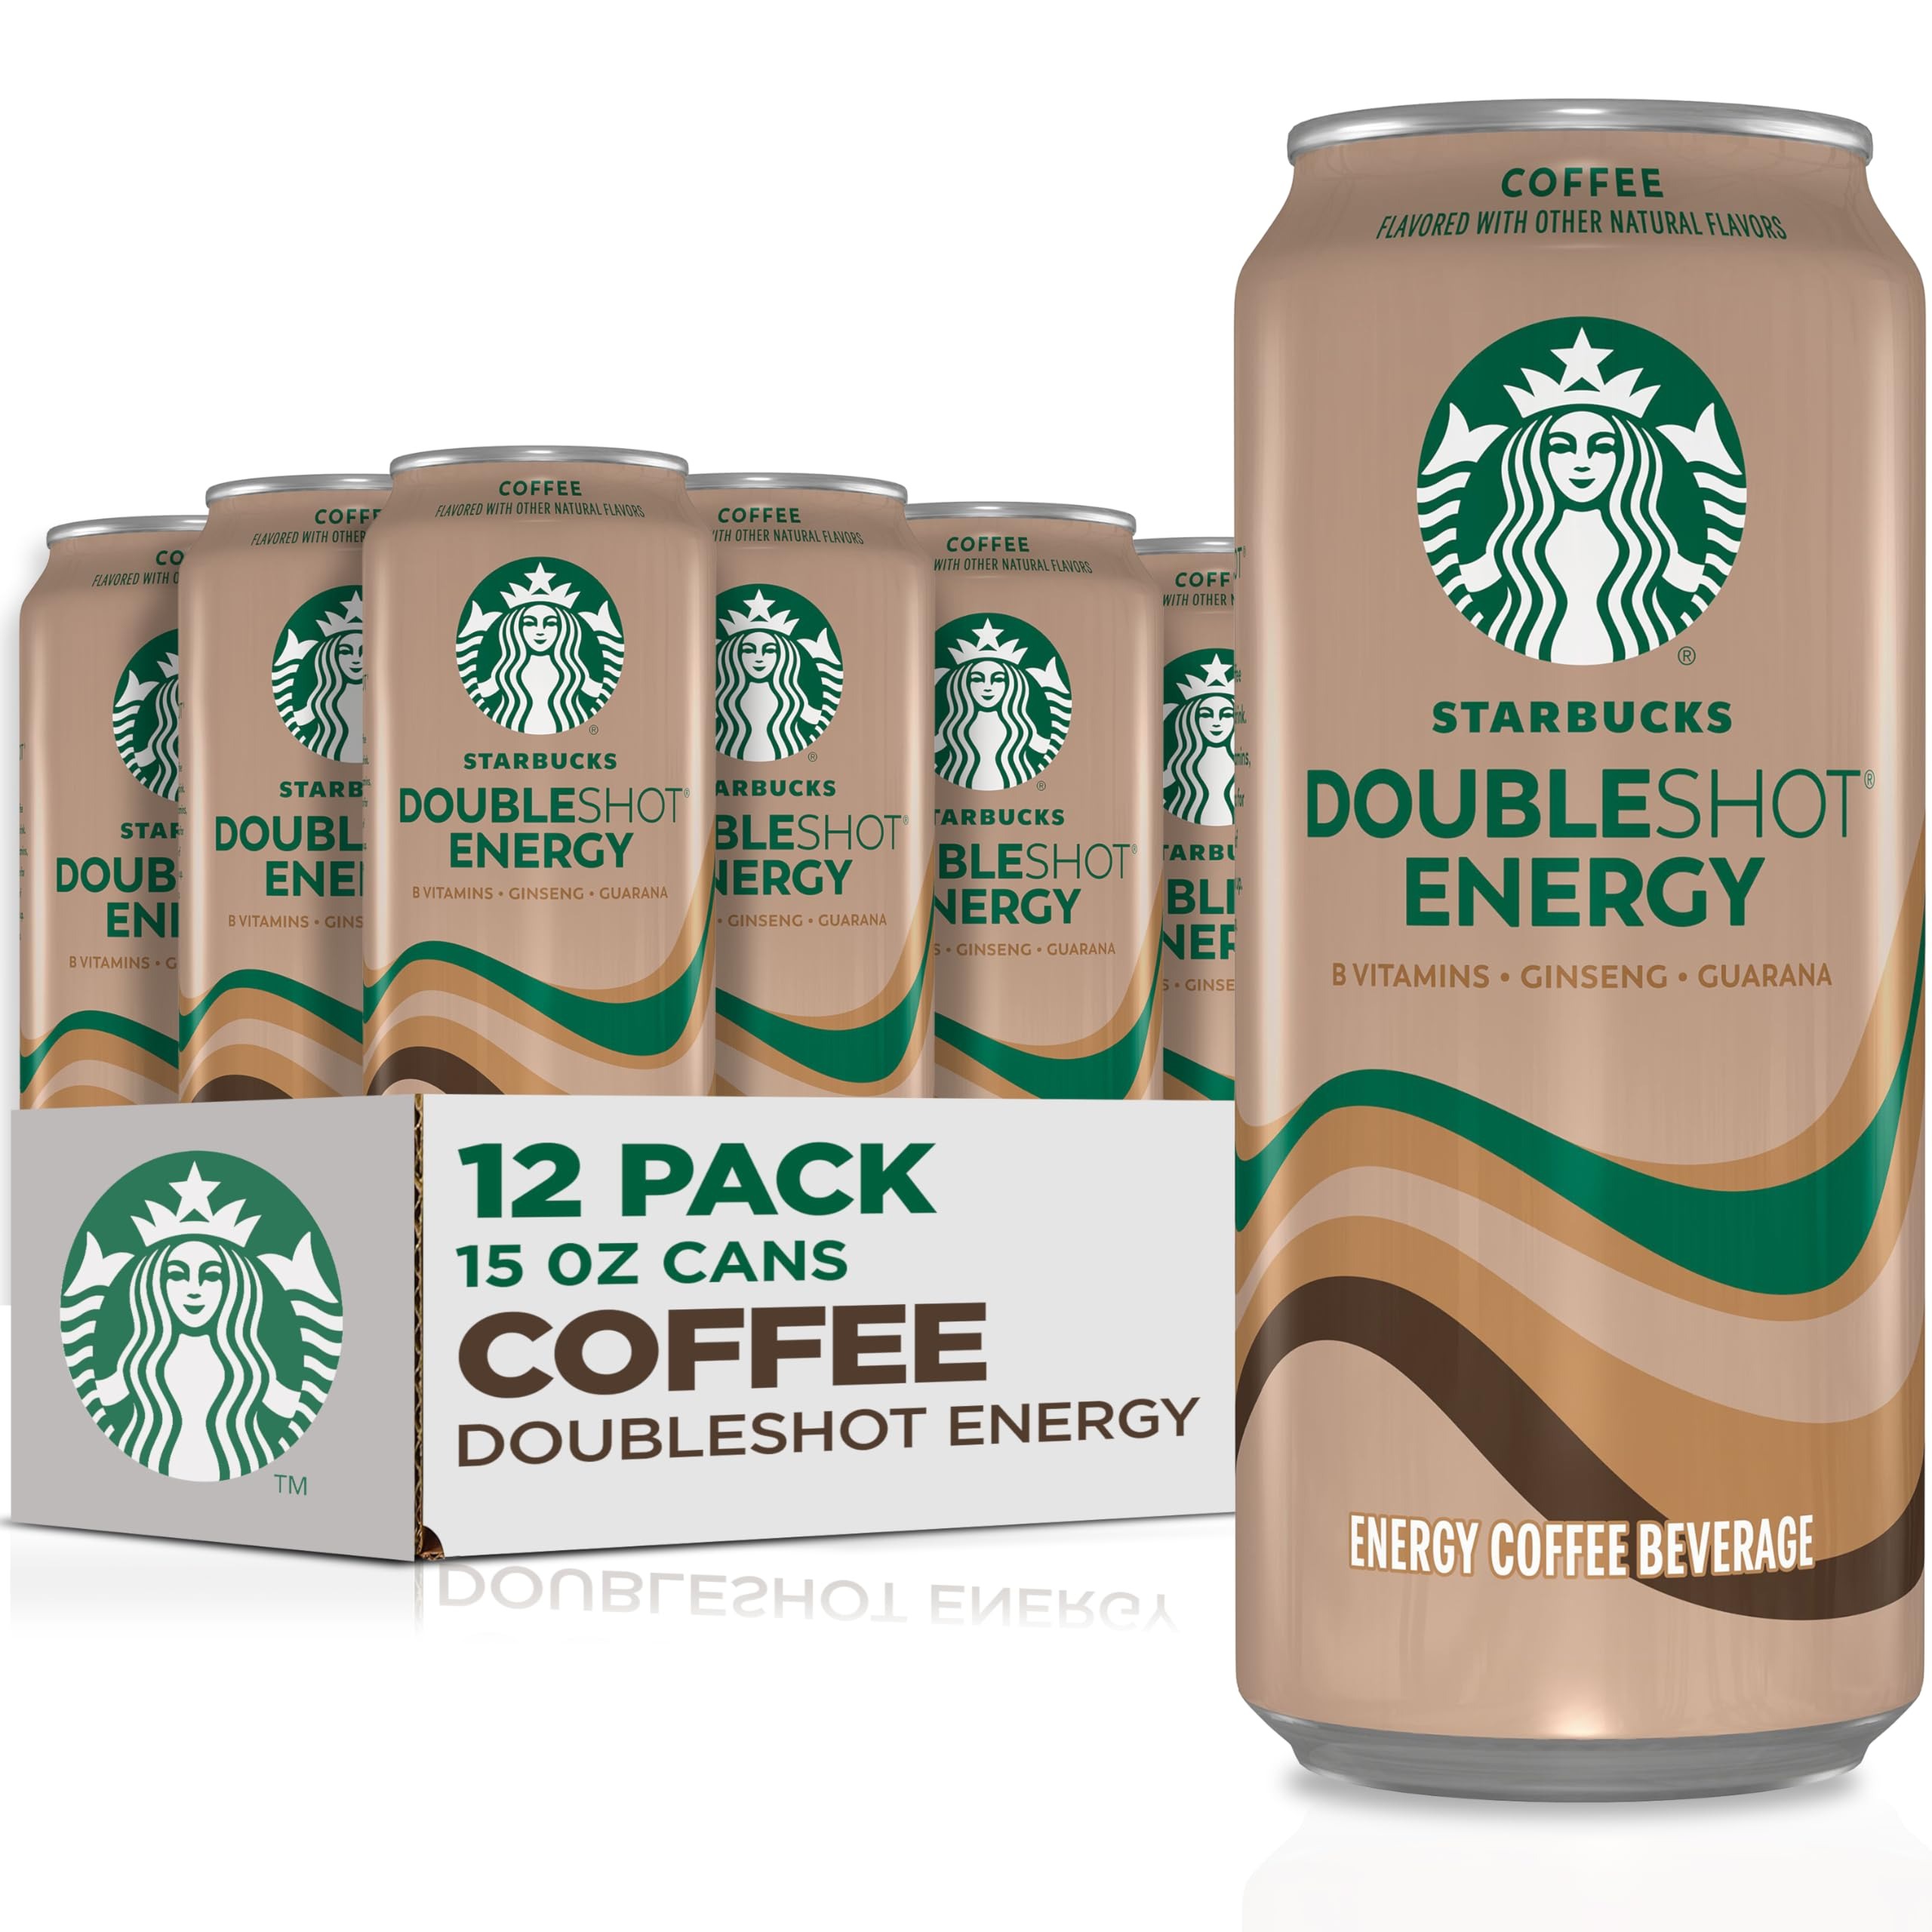
Item Name: Starbucks Doubleshot Energy Drink Coffee Beverage, Coffee, Iced Coffee, 15 fl oz Cans (Packaging May Vary) (Pack of 12)
Bullet Point 1: Pack of twelve, 15 ounces per can
Bullet Point 2: Starbucks Doubleshot Energy Coffee
Bullet Point 3: 210 calories per can. Energy with some serious beans. Plus B vitamins, Guarana and ginseng
Bullet Point 4: Grab a can of Starbucks Doubleshot Energy Coffee and stay alert
Value: 180.0
Unit: Fl Oz

Price: 3.99